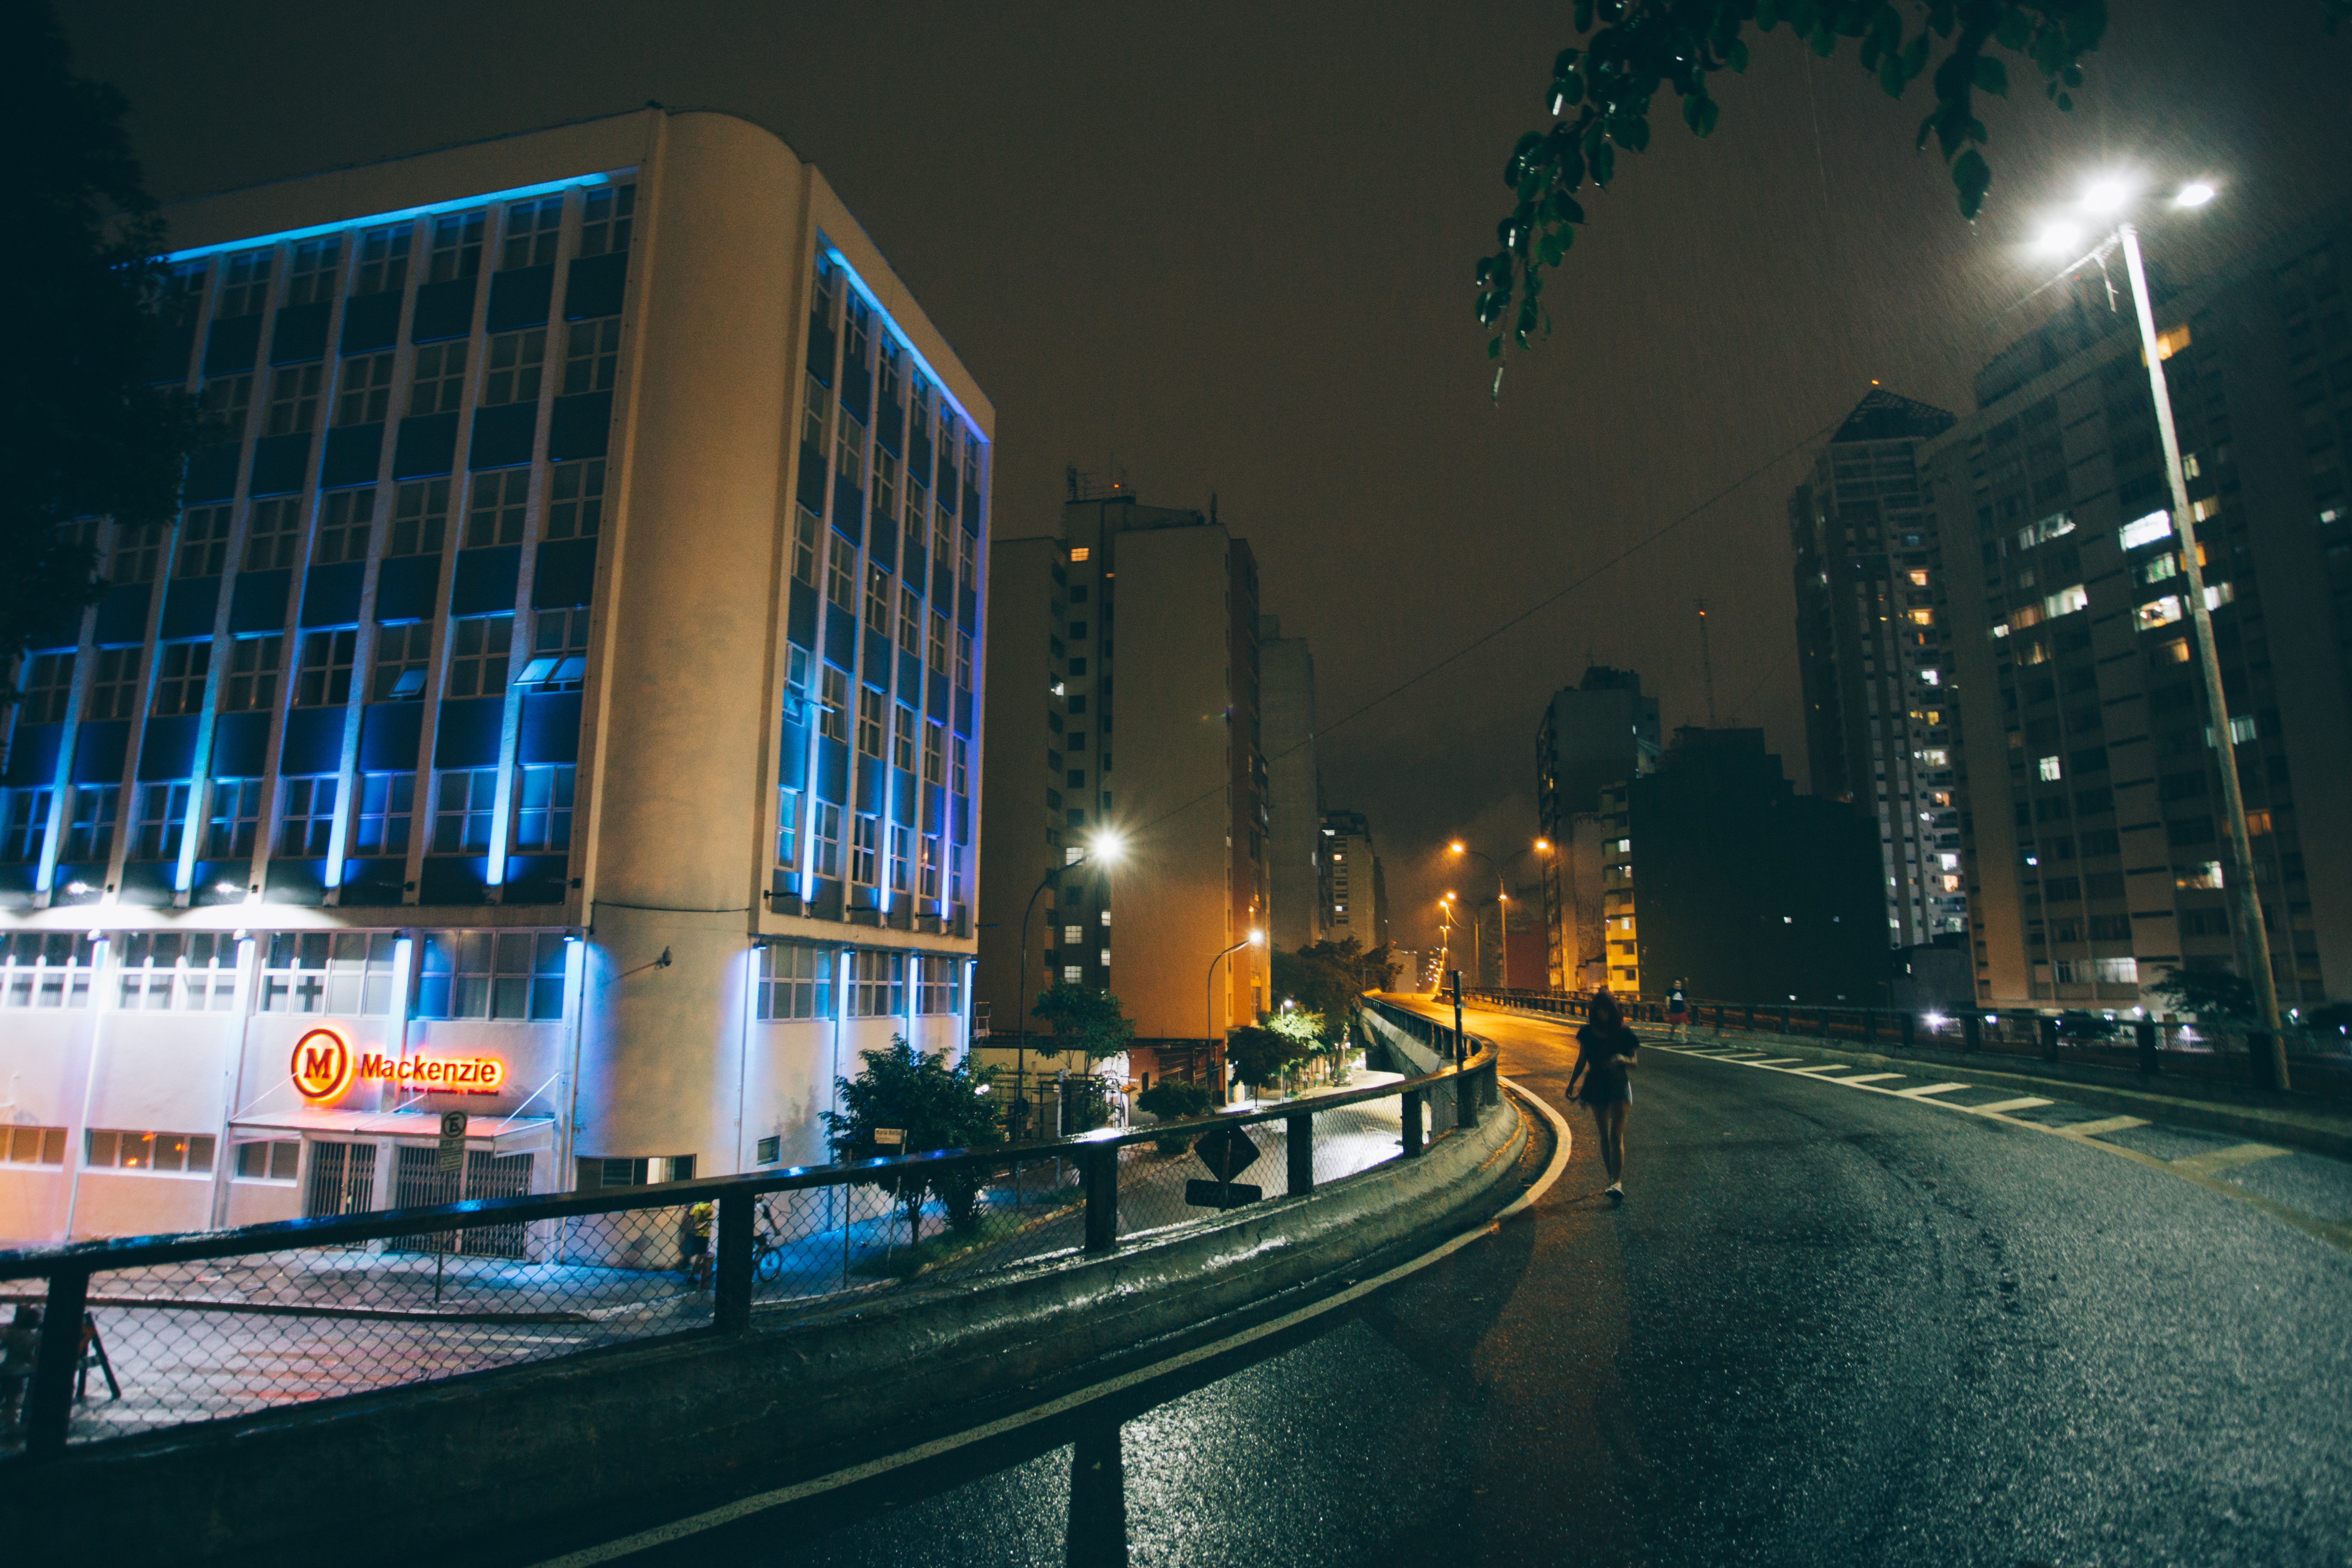
person, light, road, skyline, night, running, wet, city, skyscraper, cityscape, downtown, dusk, evening, reflection, landmark, darkness, lighting, buildings, raining, metropolis, urban area, human settlement, metropolitan area